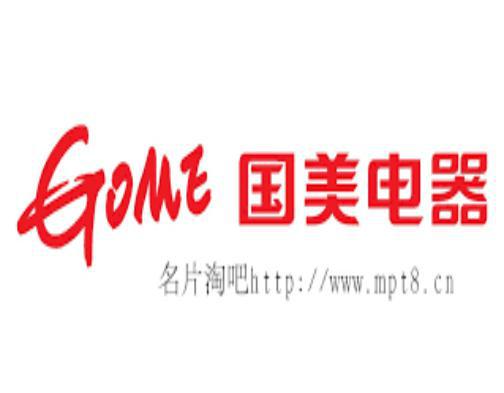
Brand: gome-1
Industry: Electronic